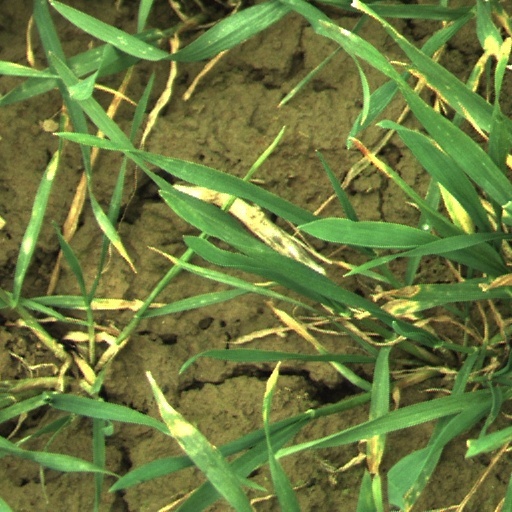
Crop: wheat